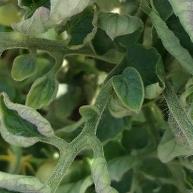
Crop: Tomato
Condition: virosis-d